Napoleon I's first abdication

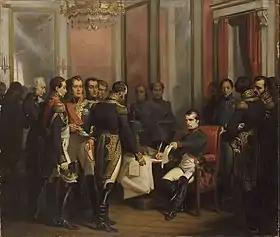
Napoleon signs his abdication at Fontainebleau on April 4, 1814. Painting by François Bouchot (1843).

Napoleon I's first abdication was a moment in French history when, in April 1814, the French emperor Napoleon I was forced to relinquish power following his military defeat in the French campaign and his allies’ invasion.